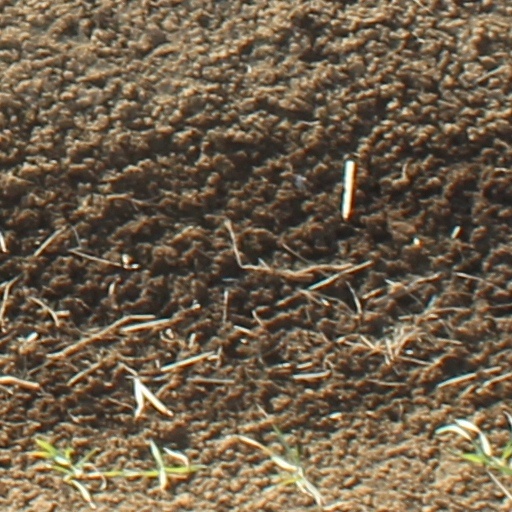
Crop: wheat